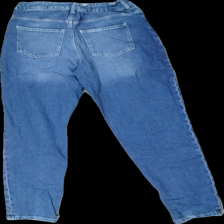
View: back
Type: Jeans
Category: Children
Brand: H&M
Colors: Blue
Material: 100% cotton
Cut: Regular
Size: 152
Trend: Denim
Stains: Minor
Price range: 50-100
Recommended usage: Remake